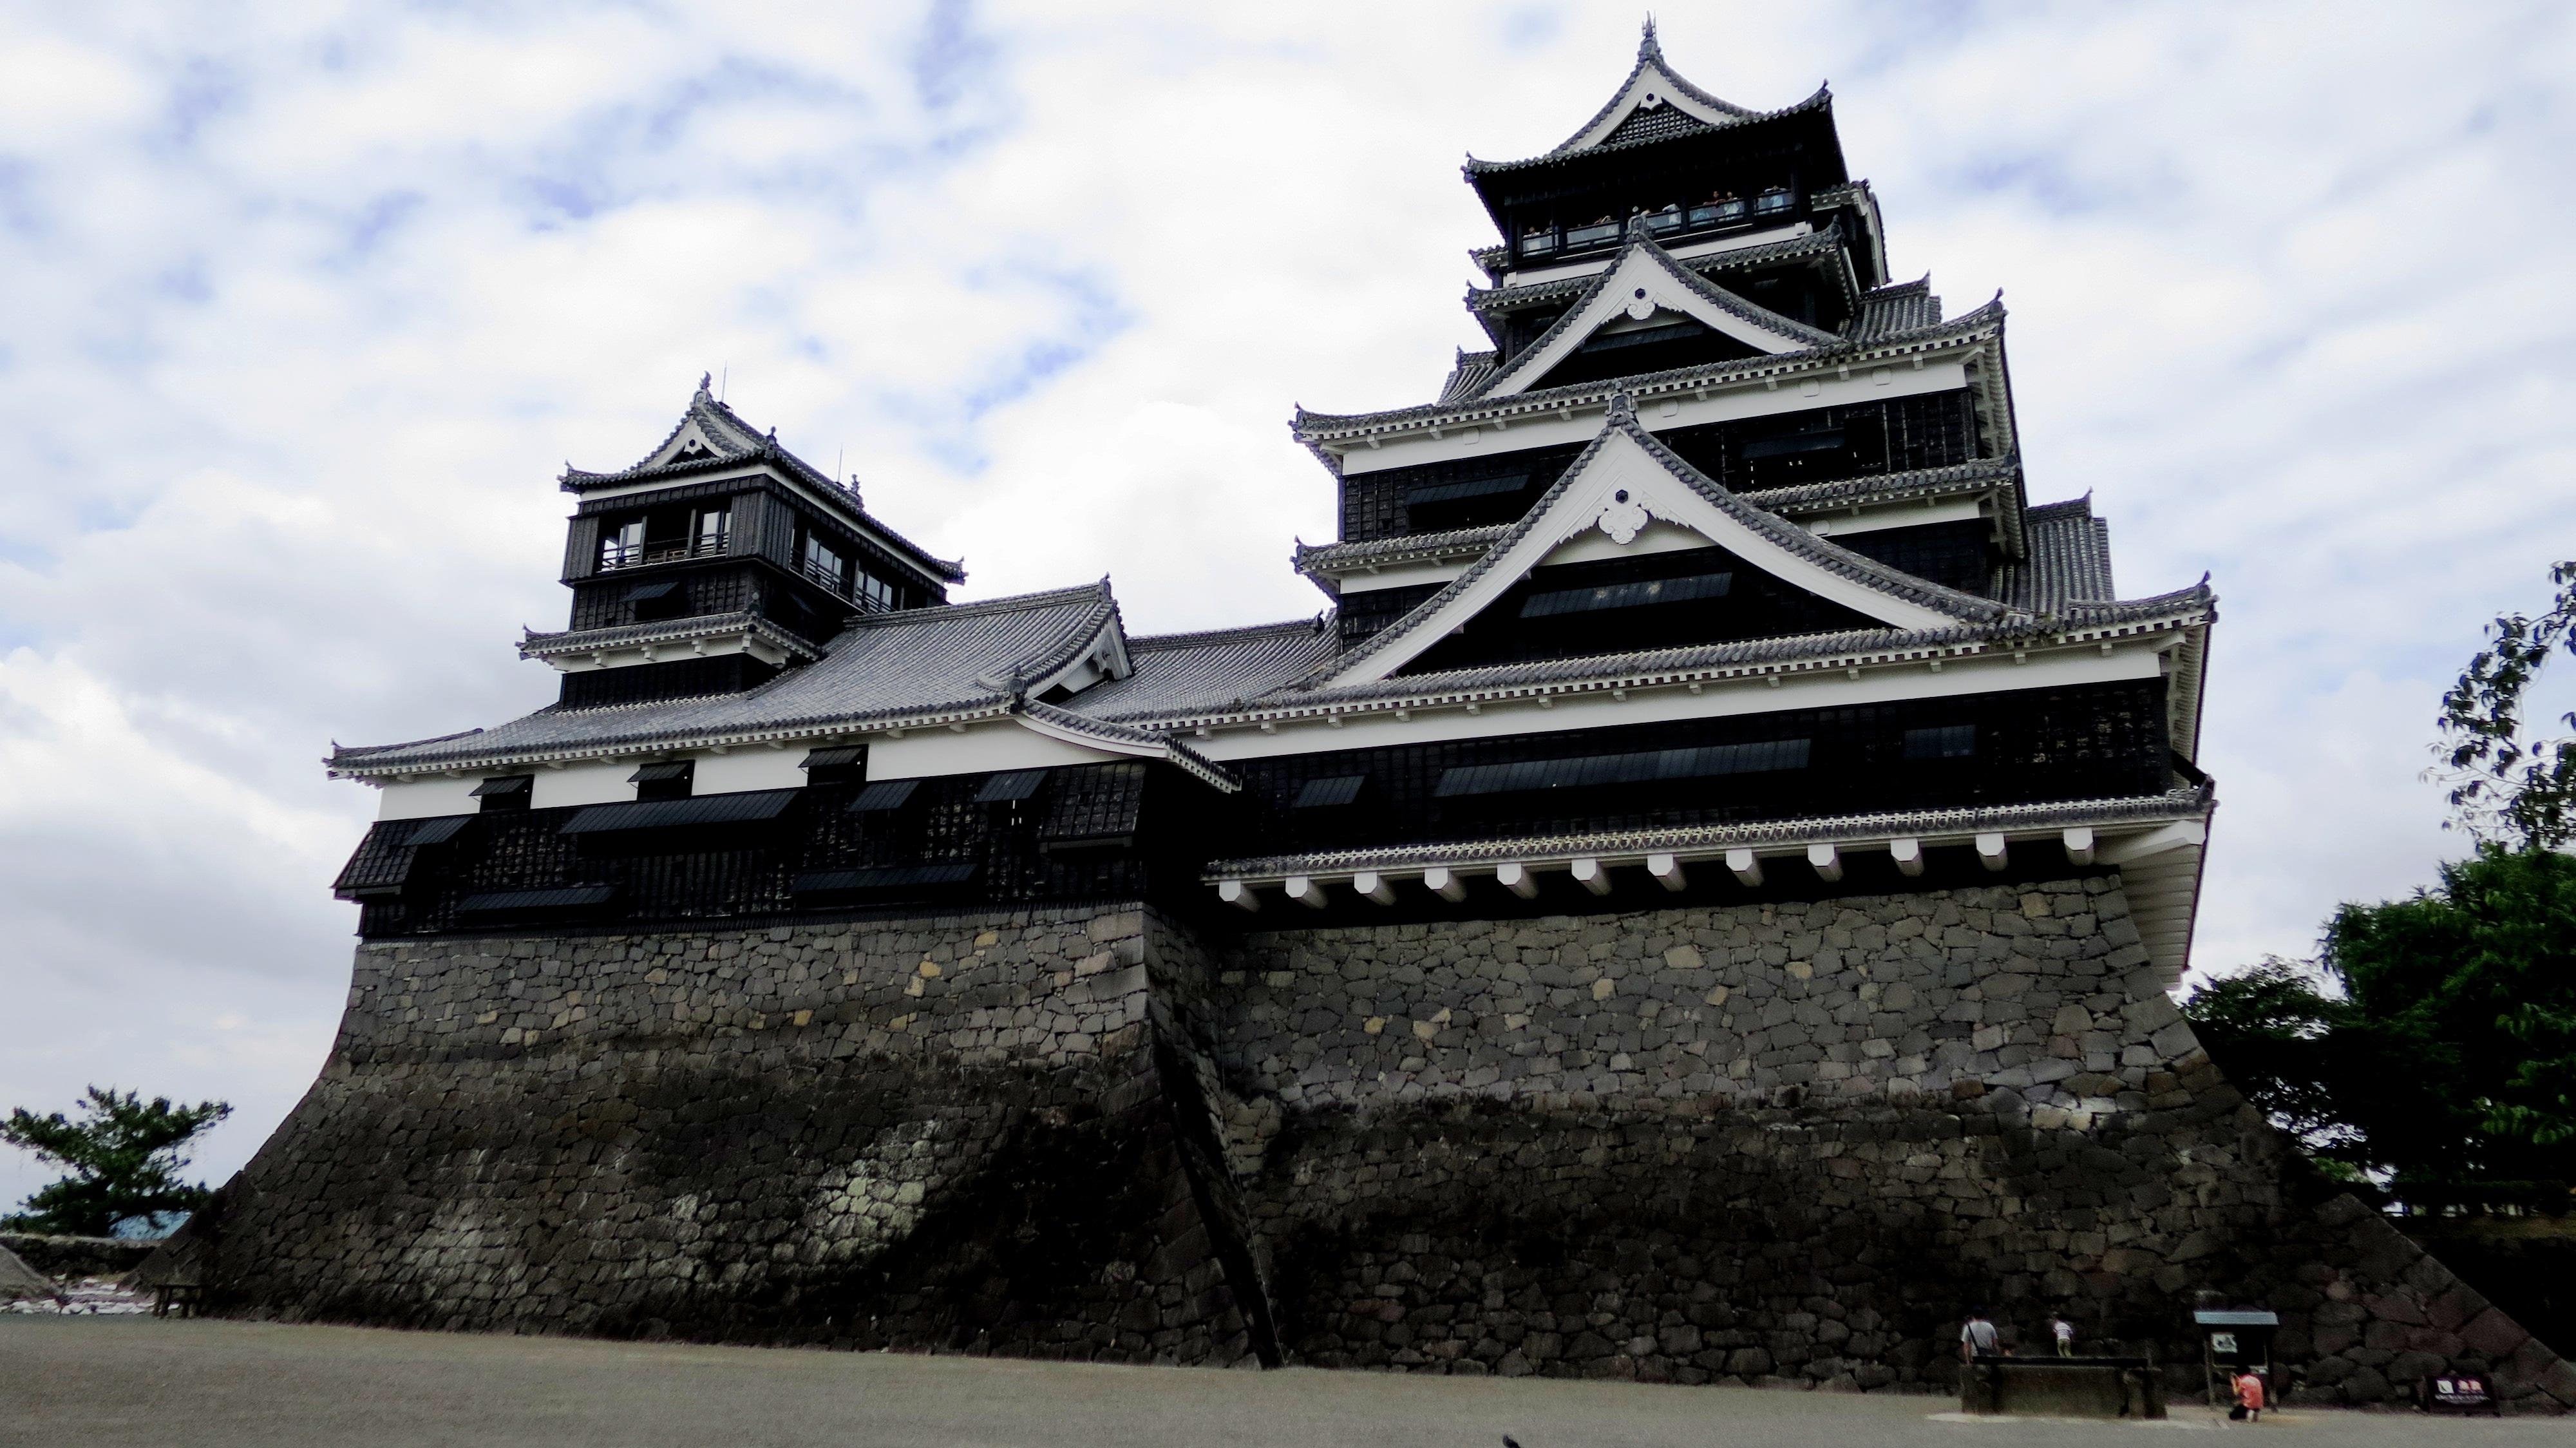
architecture, building, old, asian, tower, castle, landmark, tourism, japan, kumamoto, place of worship, temple, kyushu, history, historical, chinese architecture, pagoda, nippon, historic site